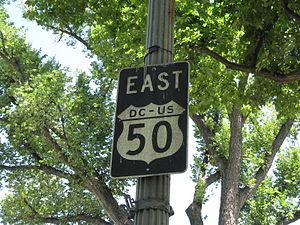
La U.S. Route 50 ou US 50 est une U.S. Route importante reliant, sur plus de 4 800 km, West Sacramento en Californie à Ocean City dans le Maryland, aux États-Unis. Jusqu'en 1972, année de son remplacement par des Interstates à partir de Sacramento, elle courait jusqu'à San Francisco, au bord de l'Océan Pacifique. Les Interstates furent construites plus tard, et la plupart sont séparées de cette route. Elle sert généralement de corridor au sud des Interstates 70 et 80, et au nord des Interstates 64 et 40. Cette route traverse principalement des régions rurales désertiques et montagneuses à l'ouest des États-Unis, et sa section du Nevada est appelée « La Route La Plus Solitaire d'Amérique ». Dans le Midwest, la Route 50 continue à travers des zones principalement rurales et agricoles, ainsi que quelques grandes villes comme Kansas City, Saint-Louis dans le Missouri et Cincinnati dans l'Ohio. La route continue ensuite vers l'est des États-Unis en passant par les Appalaches en Virginie-Occidentale avant d'arriver à Washington D.C.. À partir de là, la route 50 continue à travers le Maryland sous la forme d'une voie express, jusqu'à Ocean City.